William D. Newland

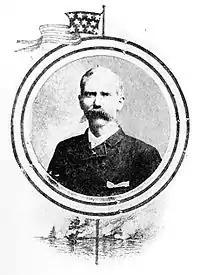
Ordinary Seaman William Newland

William D. Newland (January 5, 1841 – 1914) was a United States Navy sailor and a recipient of America's highest military decoration—the Medal of Honor—for his actions in the American Civil War.